Shetland Sheepdog

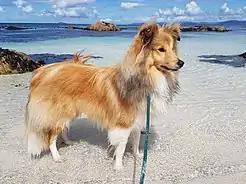
A 12-month-old Sheltie on Mull

The ideal height at the withers is 14 inches (37 cms) for dogs and 14 inches (35.5 cm) for bitches. More than 1 inch (2.5 cm) in variation from these heights is undesirable.